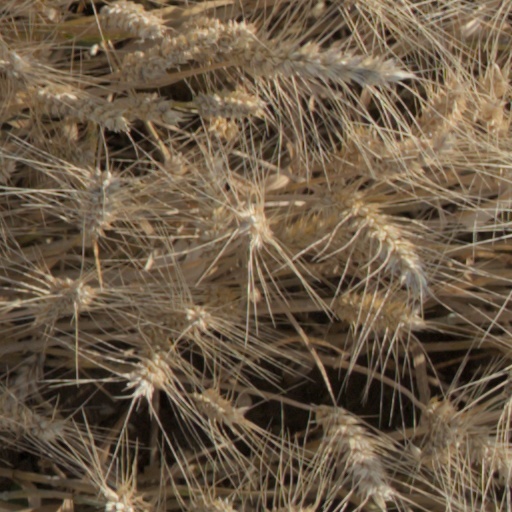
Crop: wheat